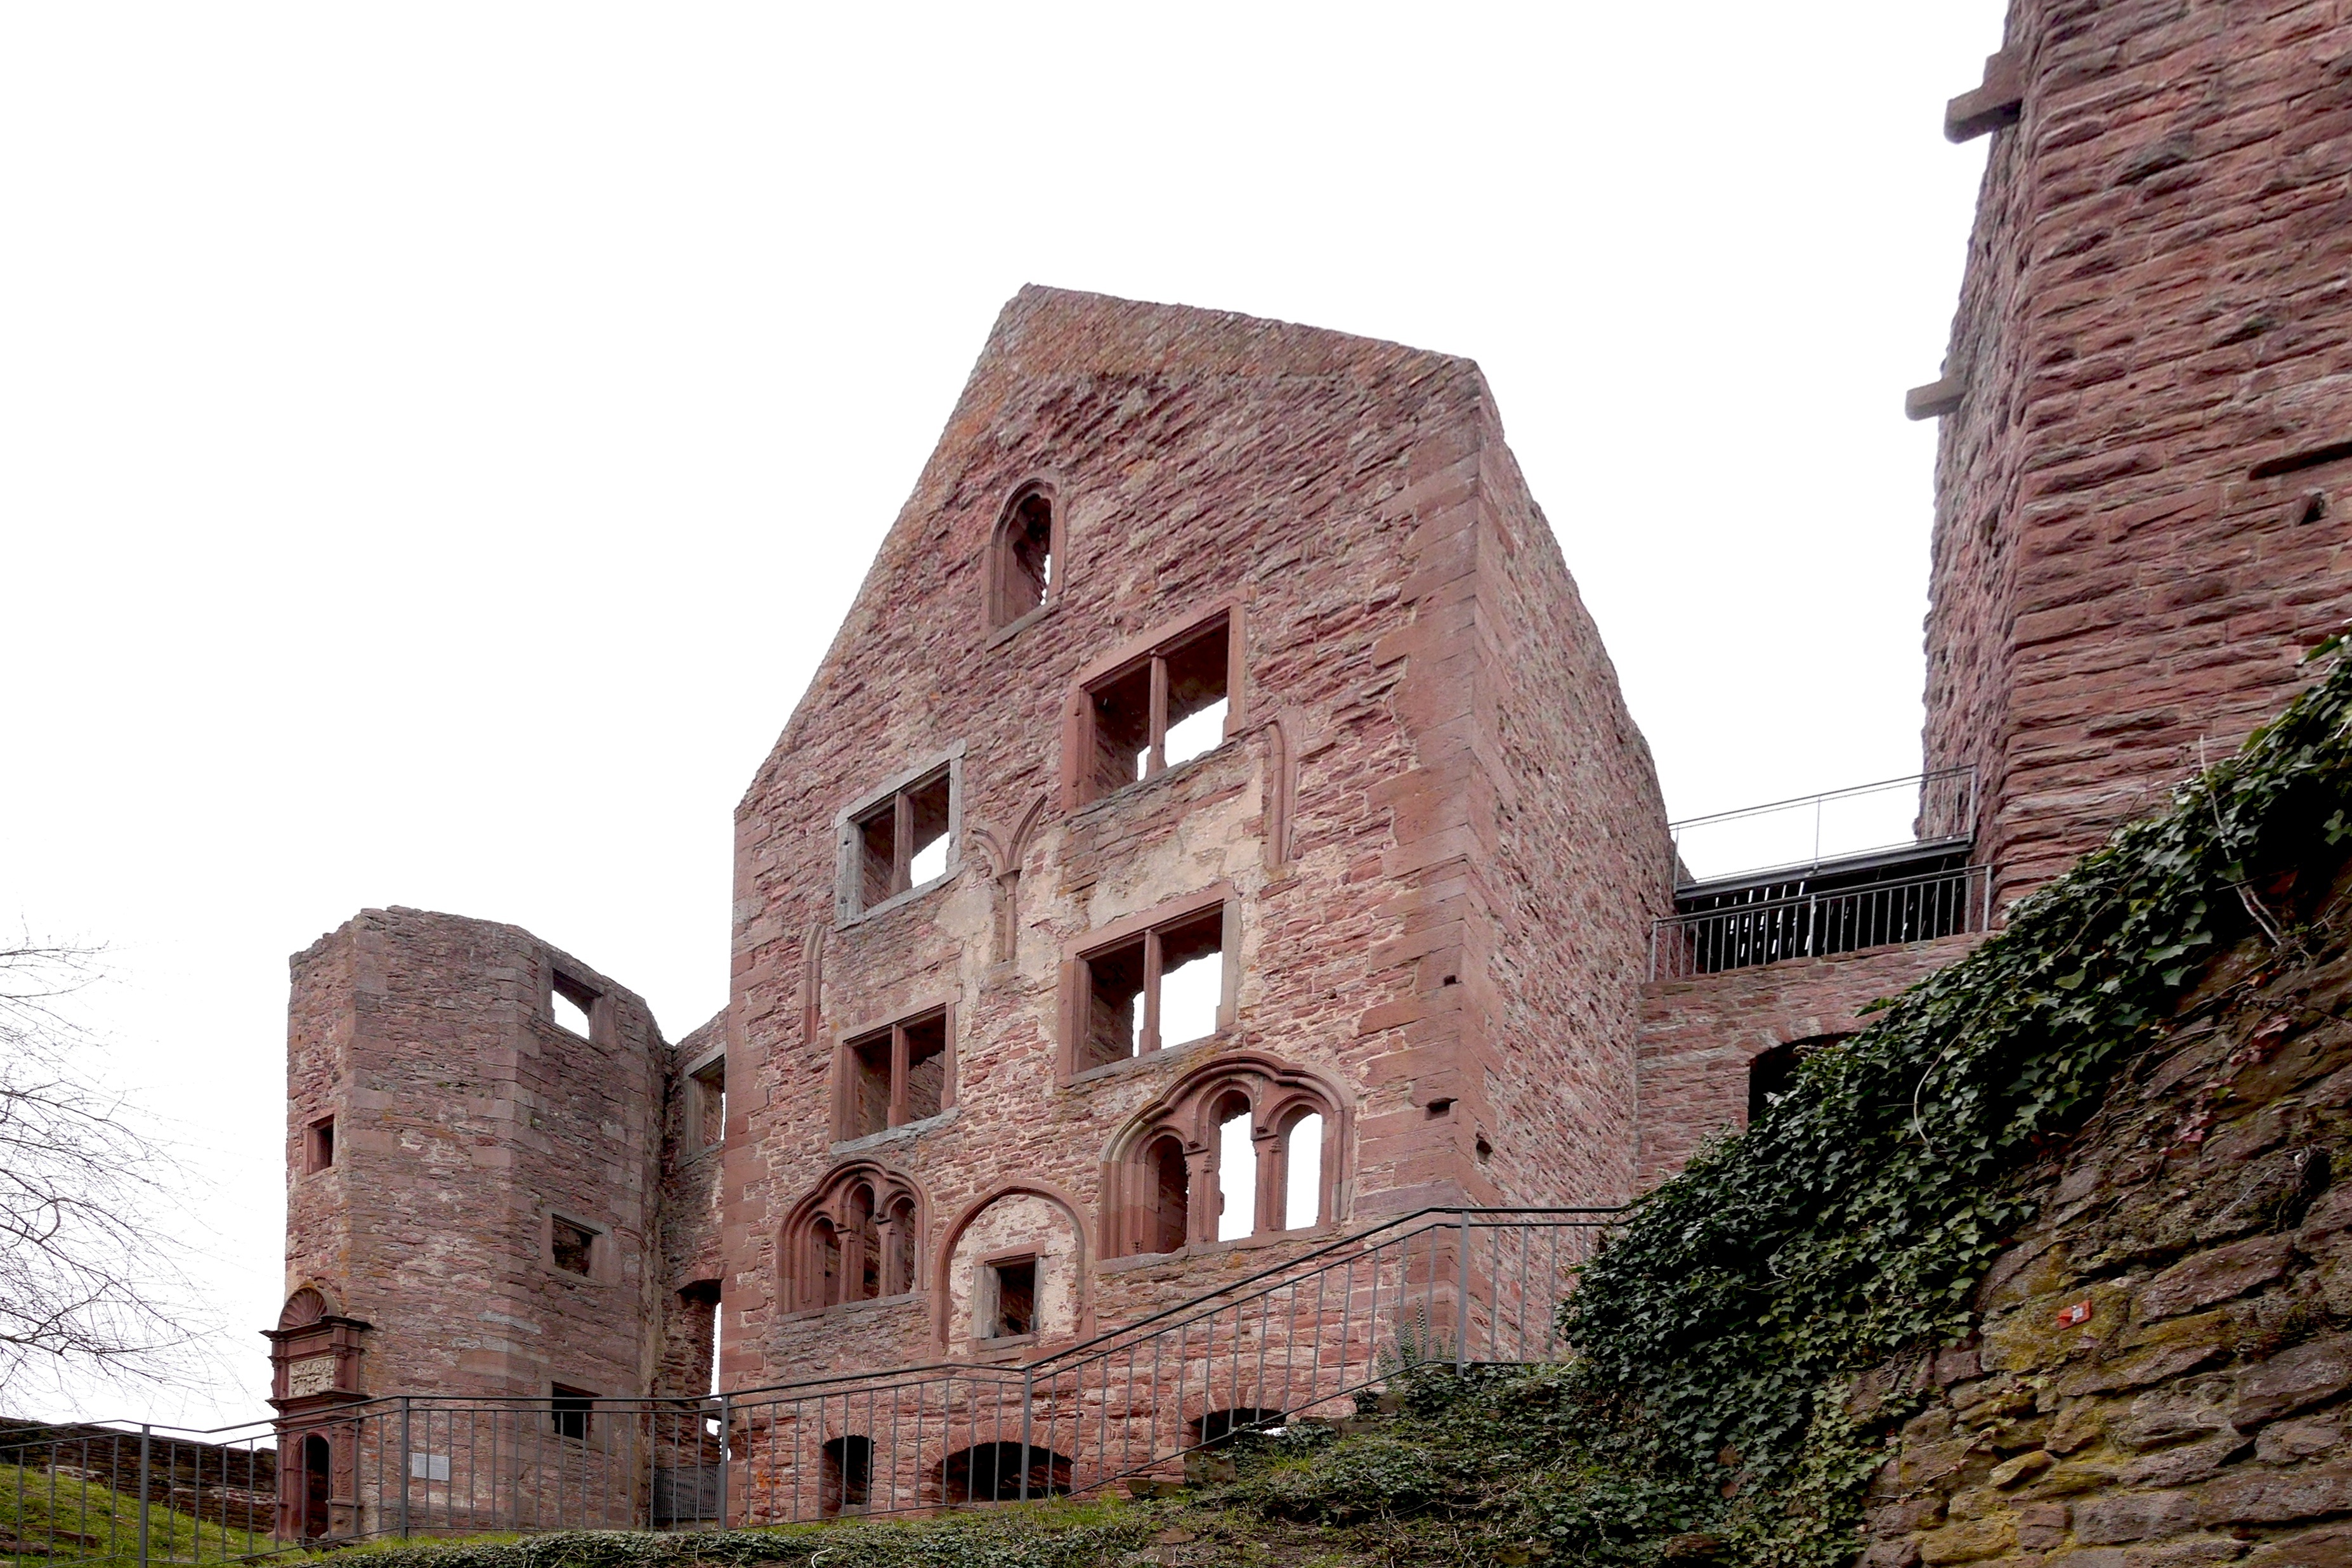
architecture, building, wall, tower, castle, facade, property, fortification, ruin, brick, medieval architecture, ruins, monastery, estate, wertheim, red sandstone, historic site